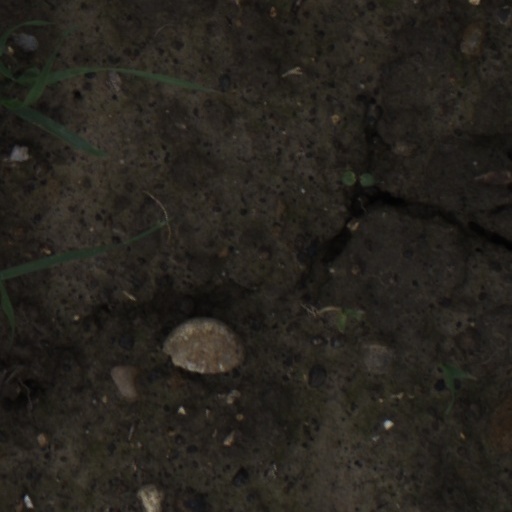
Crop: wheat